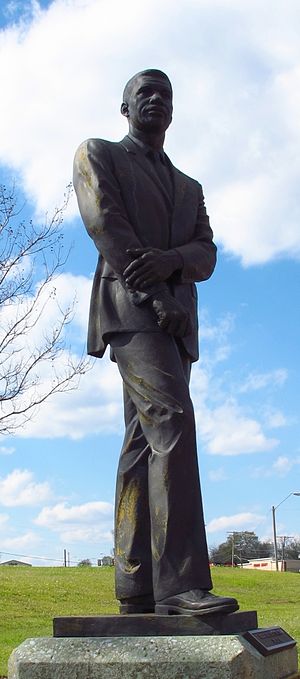
Medgar Evers
Medgar Wiley Evers, var en amerikansk borgerrettighedsaktivist. Han blev myrdet af Byron De La Beckwith.